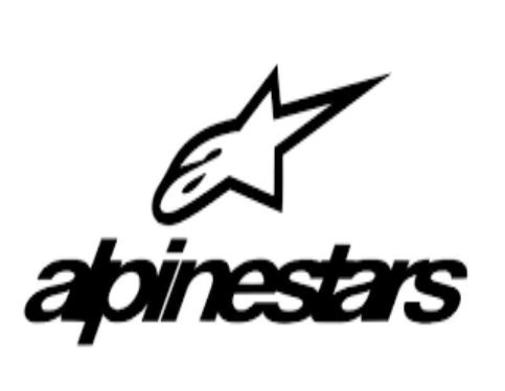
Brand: alpinestars-1
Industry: Clothes